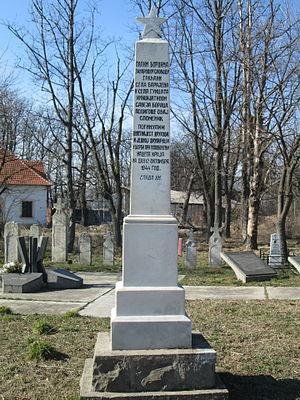
Guncati est une localité de Serbie située dans la municipalité de Barajevo et sur le territoire de la Ville de Belgrade. Selon les données du recensement de 2011, elle compte 2 752 habitants.